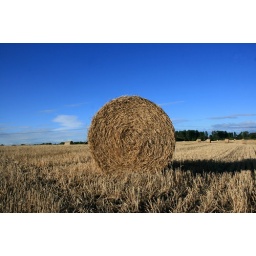
Hay bale against blue sky